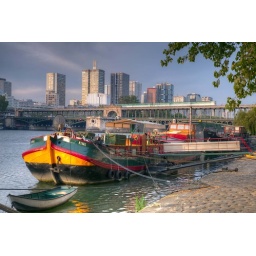
A lovely May morning in Paris, as the first of the Metros for the day thunder over the bridge in the back ground